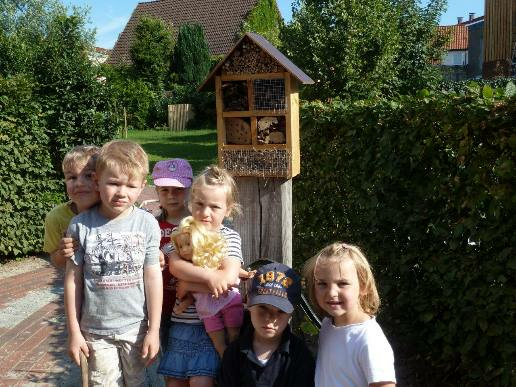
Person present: Yes